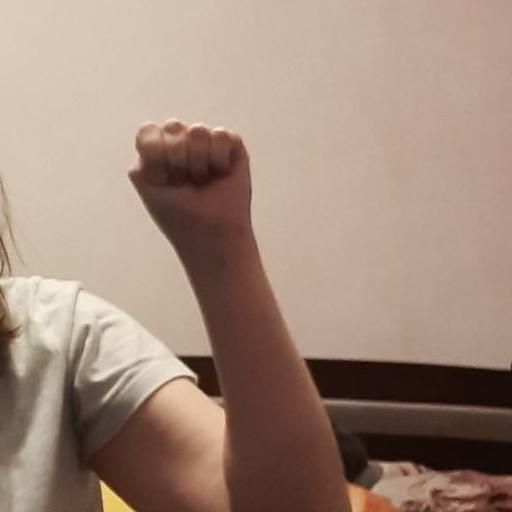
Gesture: fist